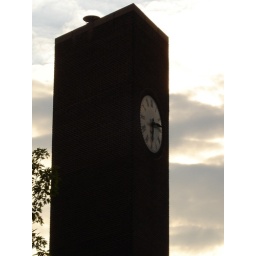
The clock tower on the Ritz Carlton in Georgetown.